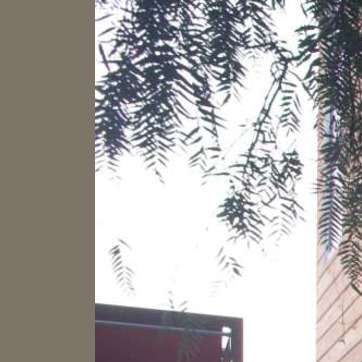
Material: sky